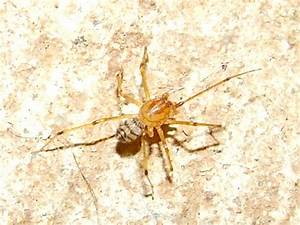
Label: ragno